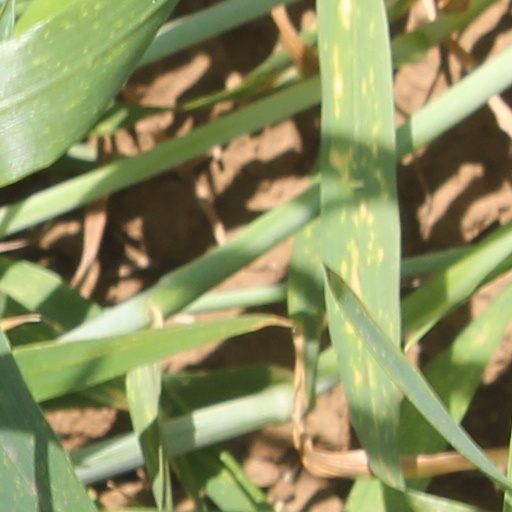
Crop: wheat